List of municipalities in Alberta

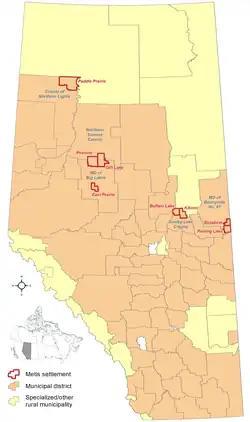
Distribution of Alberta's 8 Metis settlements among its 63 municipal districts (2020)

Metis settlements are unique local governments dedicated to Alberta's Metis people. The settlements were originally created in 1938 under the authority of the Metis Population Betterment Act with land and governance being transferred to the settlements in 1989. Metis settlements are presently under the jurisdiction of the Metis Settlements Act, which was enacted in 2000.